Kamov Ka-90

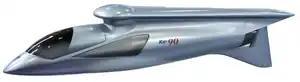
A model of Kamov Ka-90 helicopter at the HeliRussia 2008 exhibition

The Kamov Ka-90 is a projected high-speed helicopter built by Kamov, a model of which was displayed at the HeliRussia 2008 trade show in April 2008. The concept is a hybrid design, flying like a helicopter for takeoff and landing and an aeroplane in cruise flight. The company's general designer Sergei Mikheyev said that the project was started in 1985. Although not developed at that time, it was under consideration in 2008.